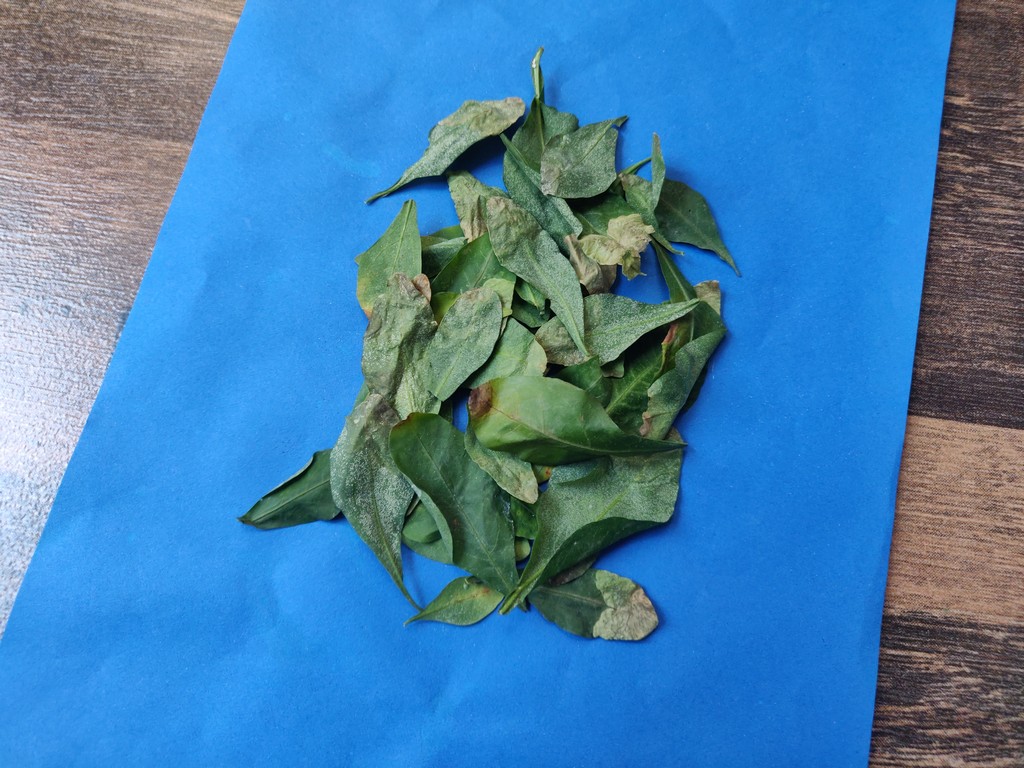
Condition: Unhealthy
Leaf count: multiple
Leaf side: unknown